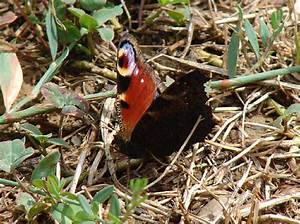
Label: farfalla